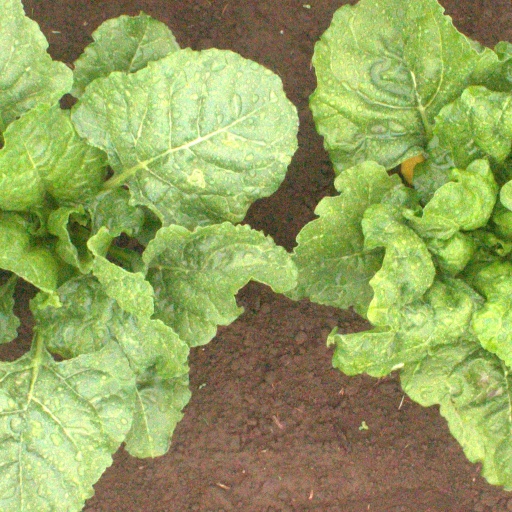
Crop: sugar beet